European Union reactions to the Gaza war

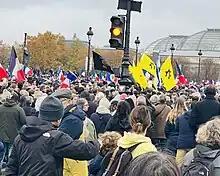
March for the Republic and Against Antisemitism in Paris, France, 12 November

The Gaza war has had significant effects on some major European Union member countries and institutions.